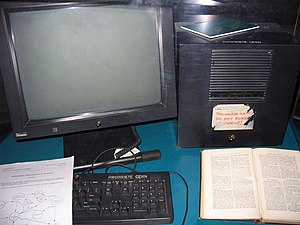
World Wide Web
Historisk: Denne NeXT-arbejdsstation (en NeXTcube) blev anvendt af Tim Berners-Lee som den første Webserver på World Wide Web.
World Wide Web er et hypertekst-system, der formidles via internettet. Internet bruges ofte fejlagtigt om World Wide Web.